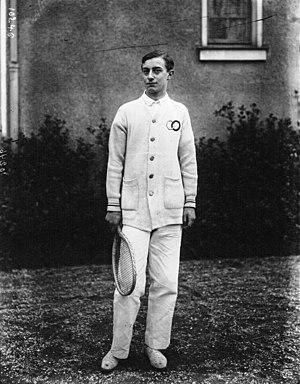
Championnats de France de Tennis